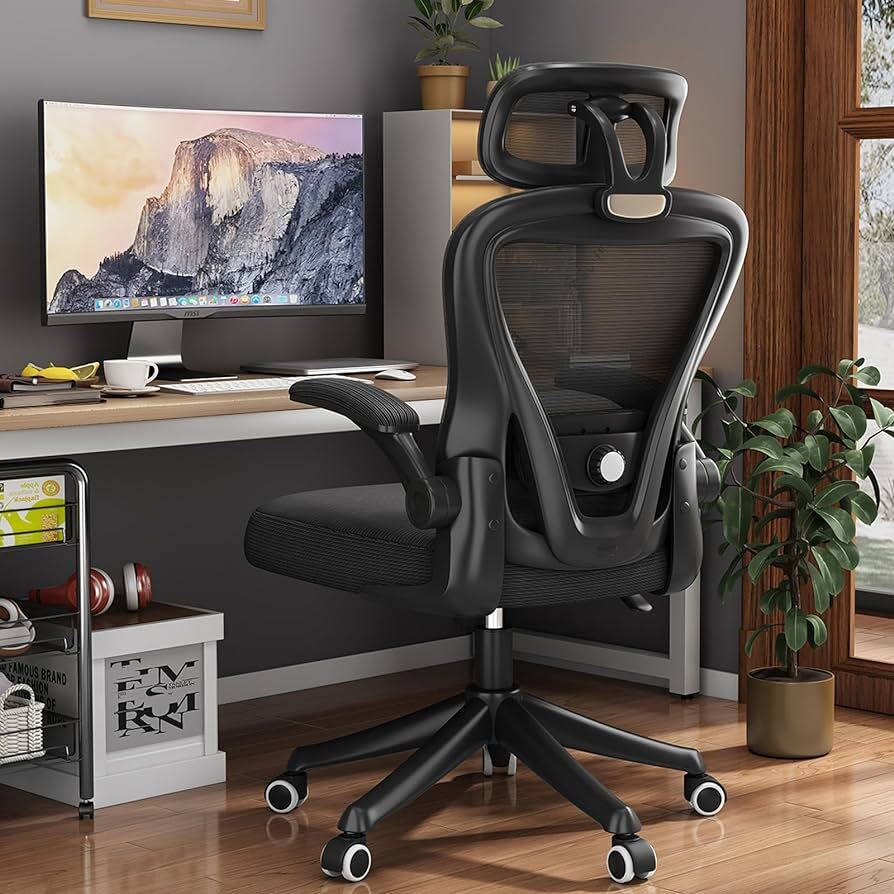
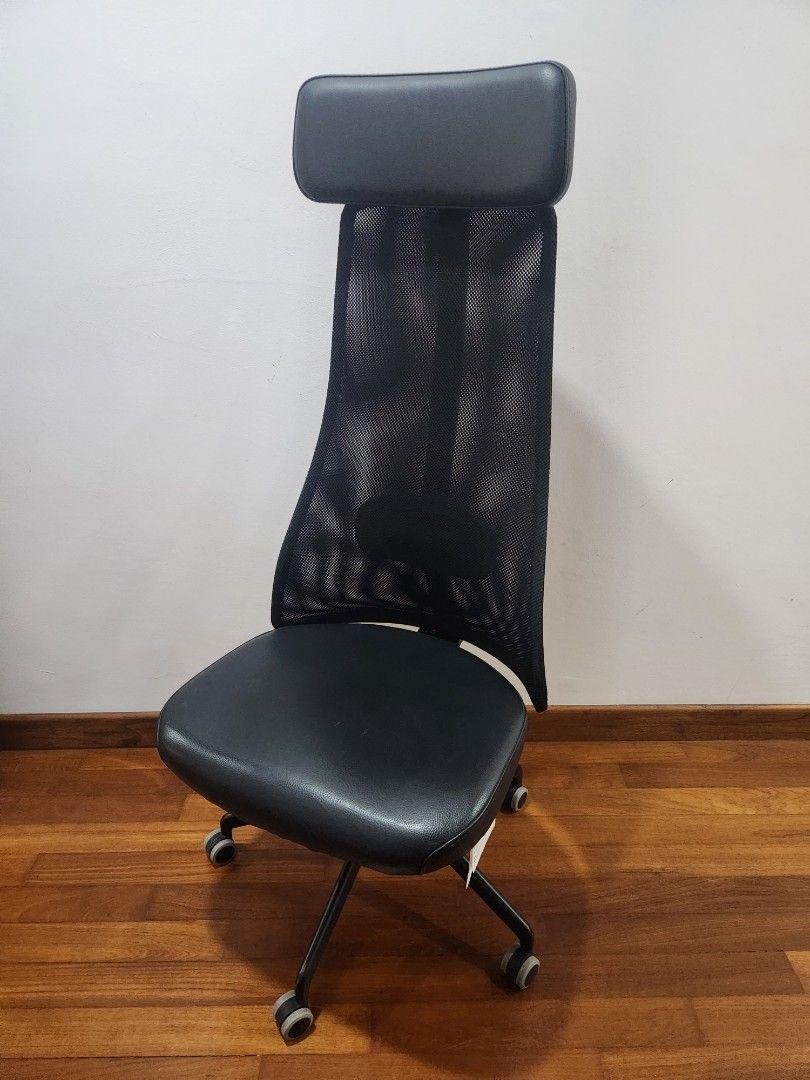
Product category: items_chair
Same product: no